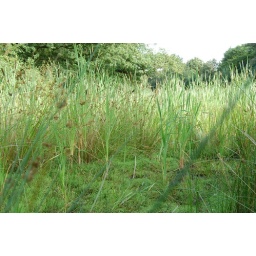
The ground is covered in water with overgrown reeds and plants. I think this is called a marsh.